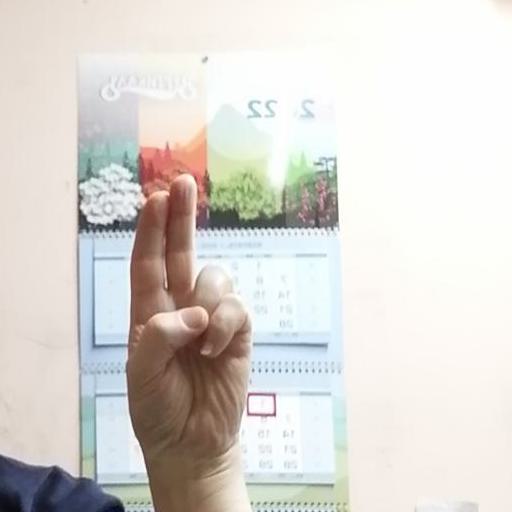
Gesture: two_up